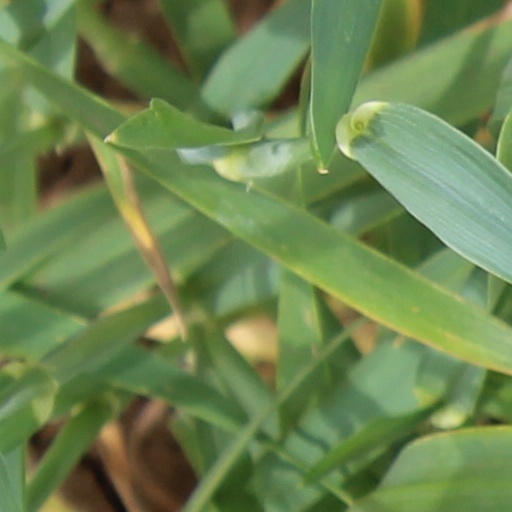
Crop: wheat